Robert Greenwood Tarran

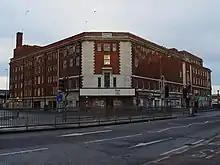
The Regal Cinema, Hull, built by Tarran in 1934, demolished 2005

Tarran was born in Kingston upon Hull in 1892, the eldest son of Arthur Tarran and Emily Peat Tarran. In 1911, he was working as a joiner, the same occupation as his father. In September 1914, he enlisted with the Northumbrian Field Ambulance Service, and served with the Royal Army Medical Corps through 1919. He served with the Home Expeditionary Forces and in France, was awarded the 1914–15 Star, the British War Medal and the Victory Medal.